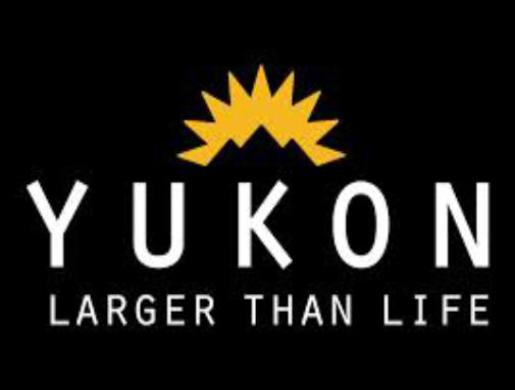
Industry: Necessities